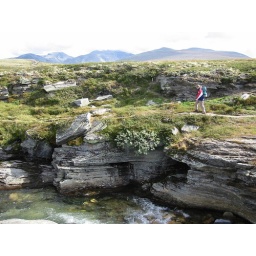
Anne walking at the Ula river in Rondane National Park in Norway